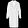
Label: Coat